2009 Andhra Pradesh helicopter crash

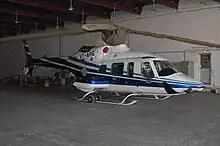
VT-APG, the helicopter involved in the accident

The 2009 Andhra Pradesh helicopter crash occurred on 2 September 2009 near Rudrakonda Hill, from Kurnool, Andhra Pradesh, India. The helicopter was a Bell 430 helicopter owned by the Andhra Pradesh Government, and registered VT-APG. Fatalities included Y. S. Rajasekhara Reddy, the then Chief Minister of Andhra Pradesh among others.